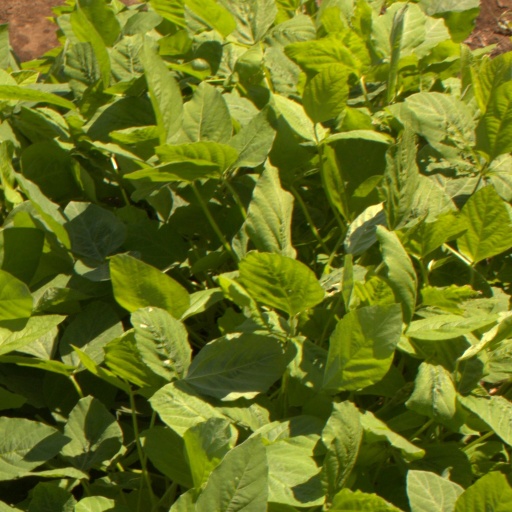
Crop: soybean